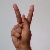
The image shows a hand gesture representing the letter 'K' in Indian Sign Language.